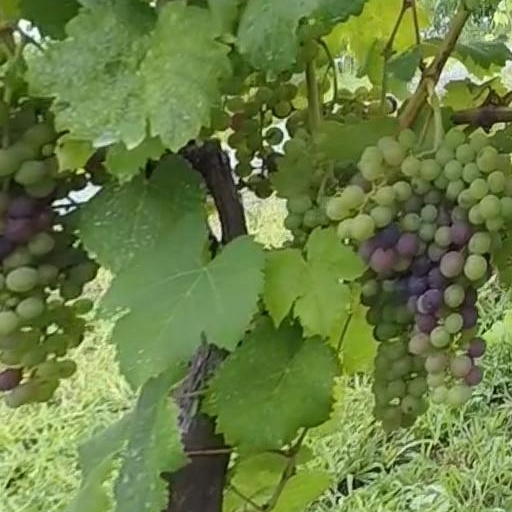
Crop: grape